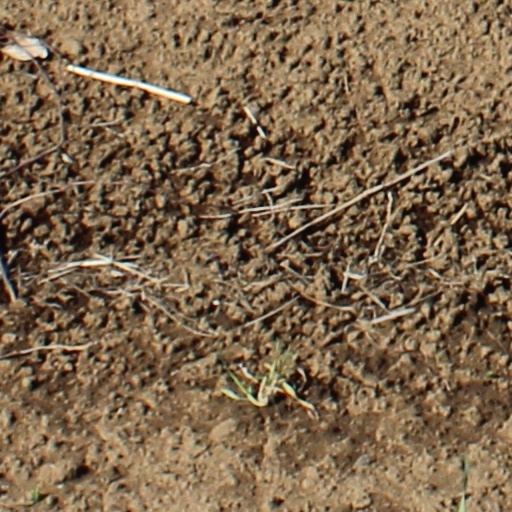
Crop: wheat